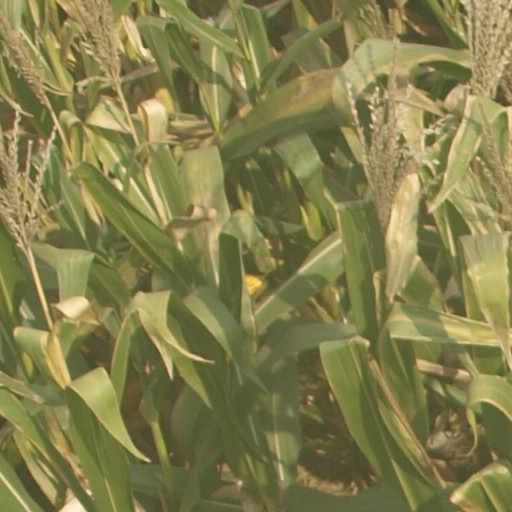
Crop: maize; corn